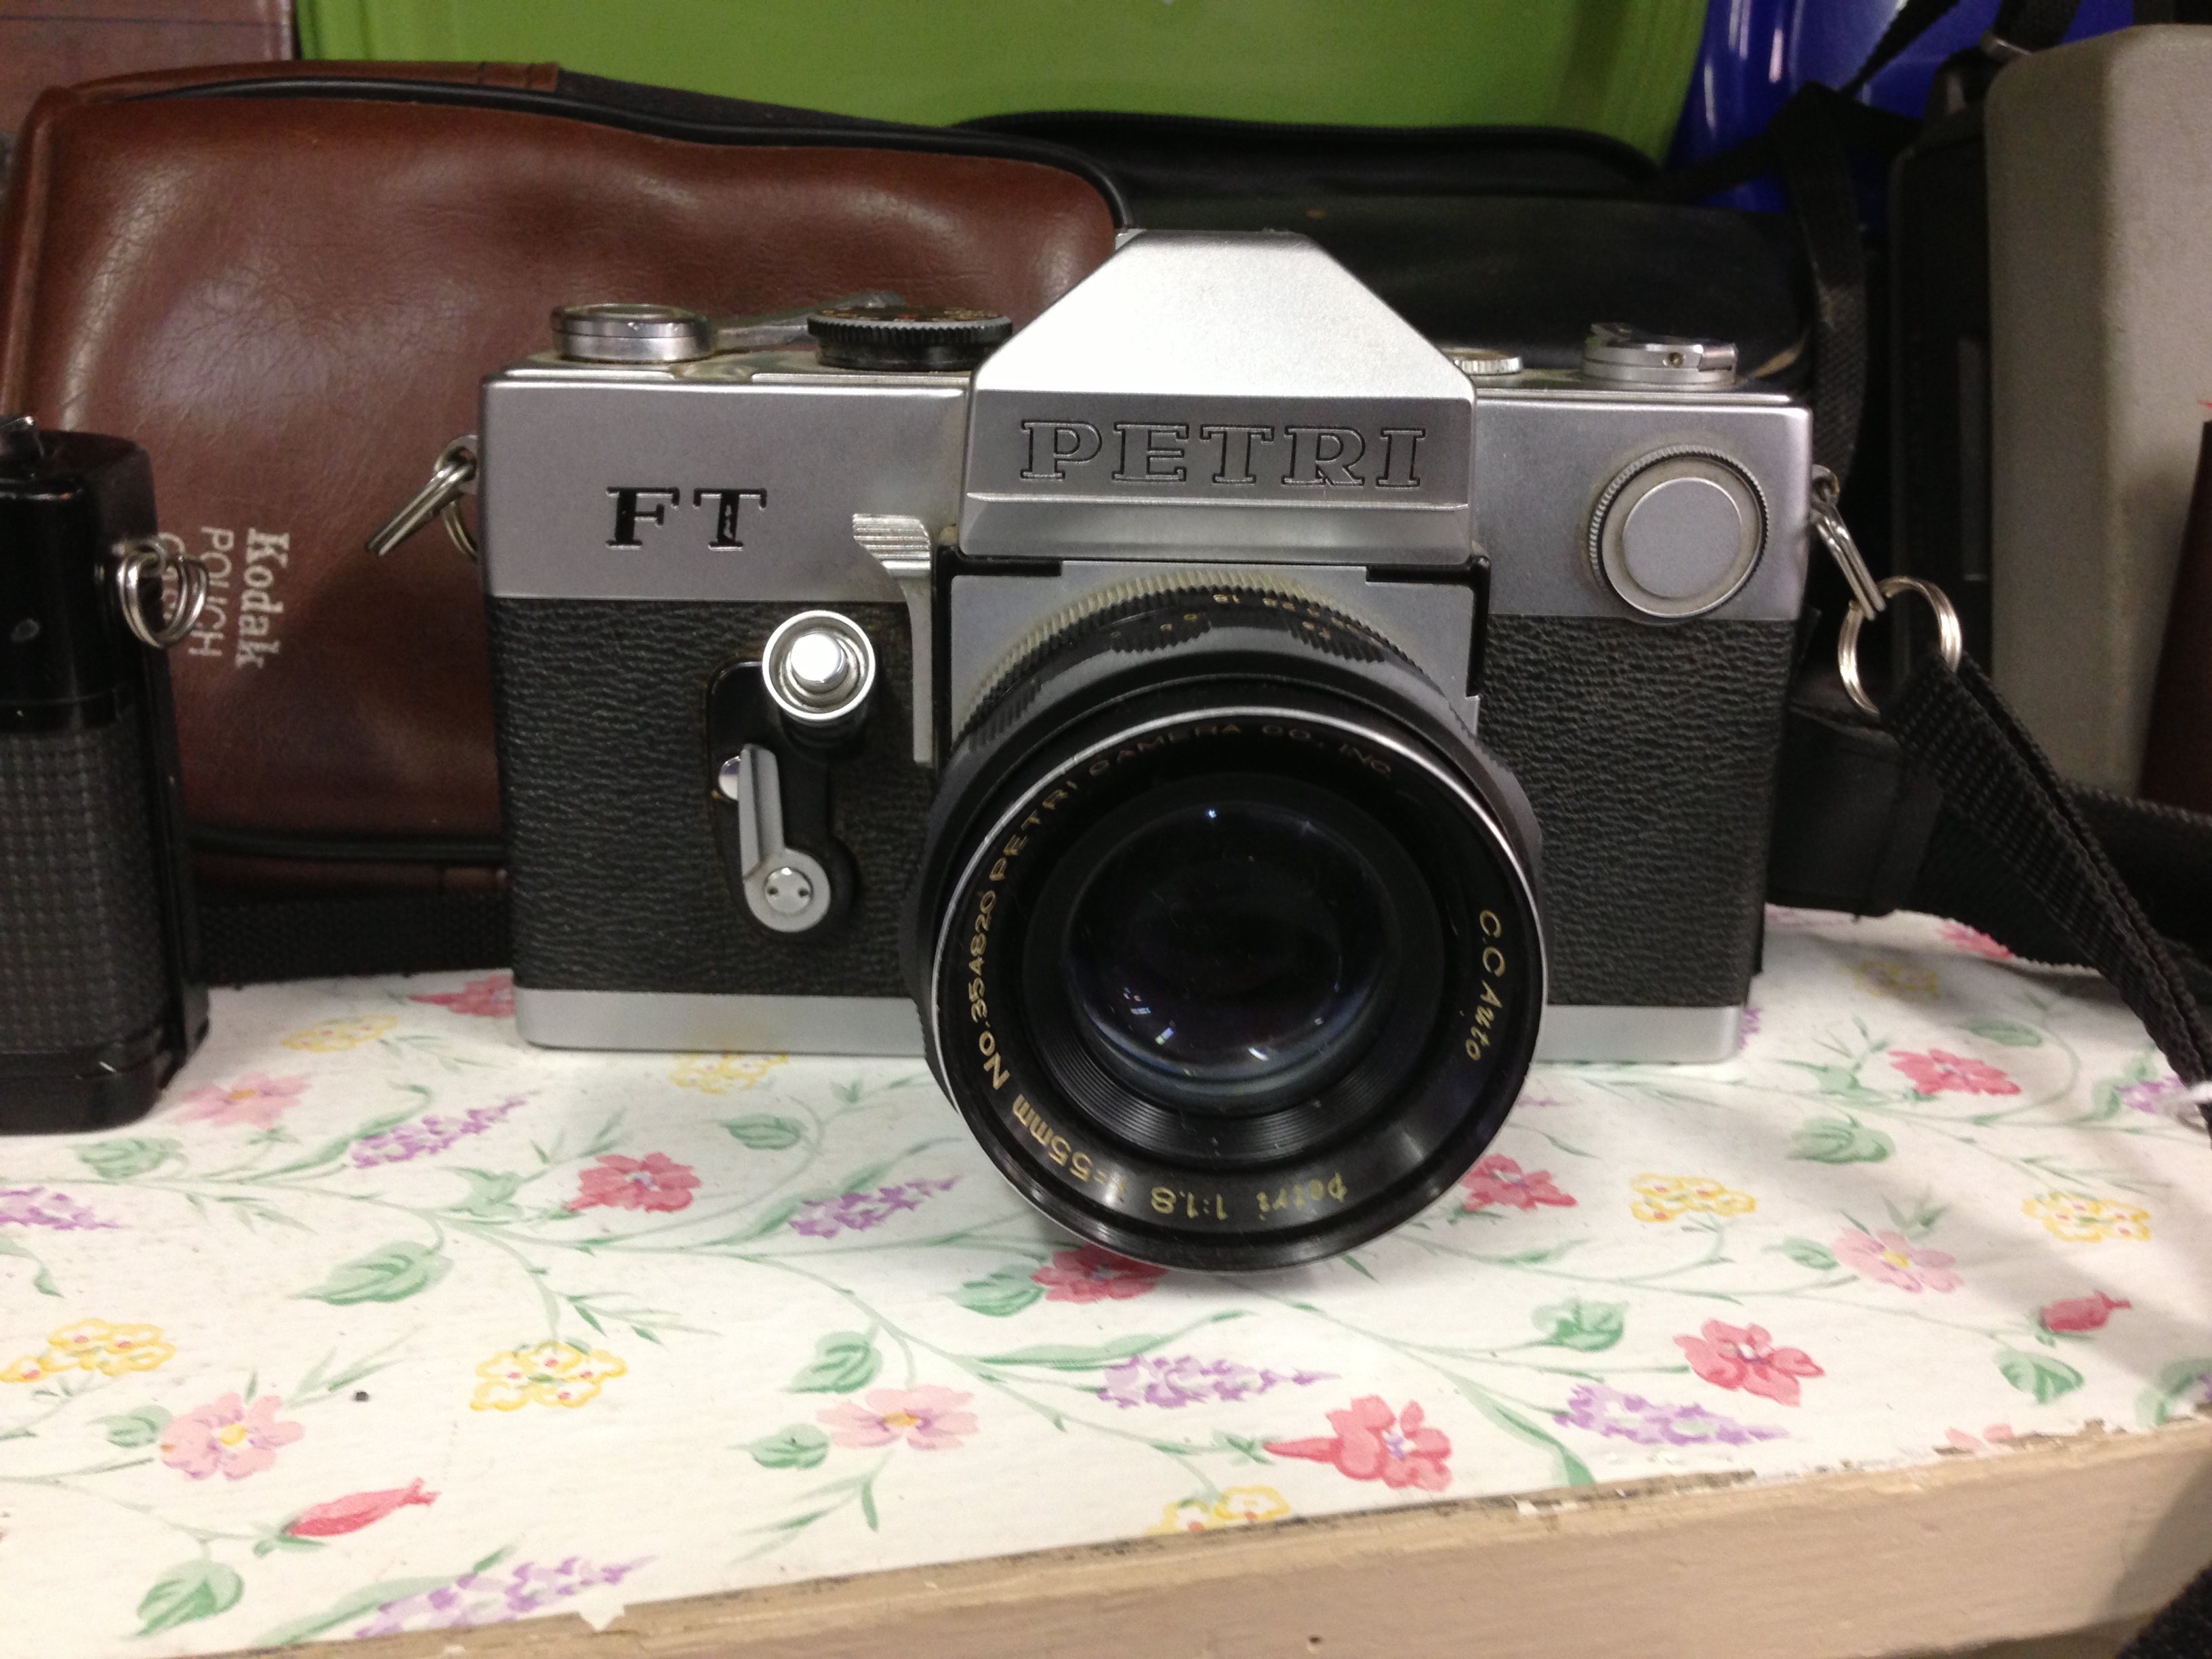
camera, reflex camera, digital camera, single lens reflex camera, cameras optics, mirrorless interchangeable lens camera